Mount Price (British Columbia)

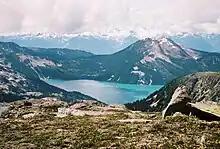
Mount Price with Garibaldi Lake in the foreground

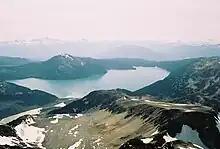
Garibaldi Lake with Mount Price behind on the left

Mount Price and its eruptive products lie within a conservation area called Garibaldi Provincial Park. Founded in 1927 as a Class A provincial park, this wilderness park covers an area of . Lying within its boundaries are a number of other volcanoes, such as Mount Garibaldi and The Black Tusk. Located north of Vancouver in the glaciated Coast Mountains, Garibaldi Provincial Park contains diverse vegetation, iridescent waters and a rich geological history. The park also has abundant wildlife, such as squirrels, chipmunks, Canada jays and flickers. Garibaldi Provincial Park is named after Mount Garibaldi, which is in turn named after the Italian patriot and soldier Giuseppe Garibaldi.